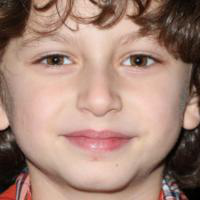
Age group: age 01-10